Ellsworth Place

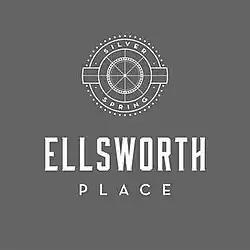

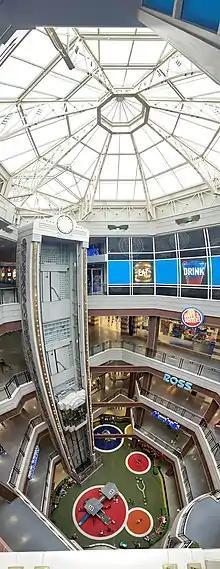
Atrium from which five of the levels can be seen

Ellsworth Place is a , six-story, enclosed vertical power center in downtown Silver Spring, Maryland. It opened as City Place Mall on April 2, 1992, and is located at the intersection of Fenton Street and Colesville Road (U.S. Route 29). Dave and Buster's opened in November 2016.